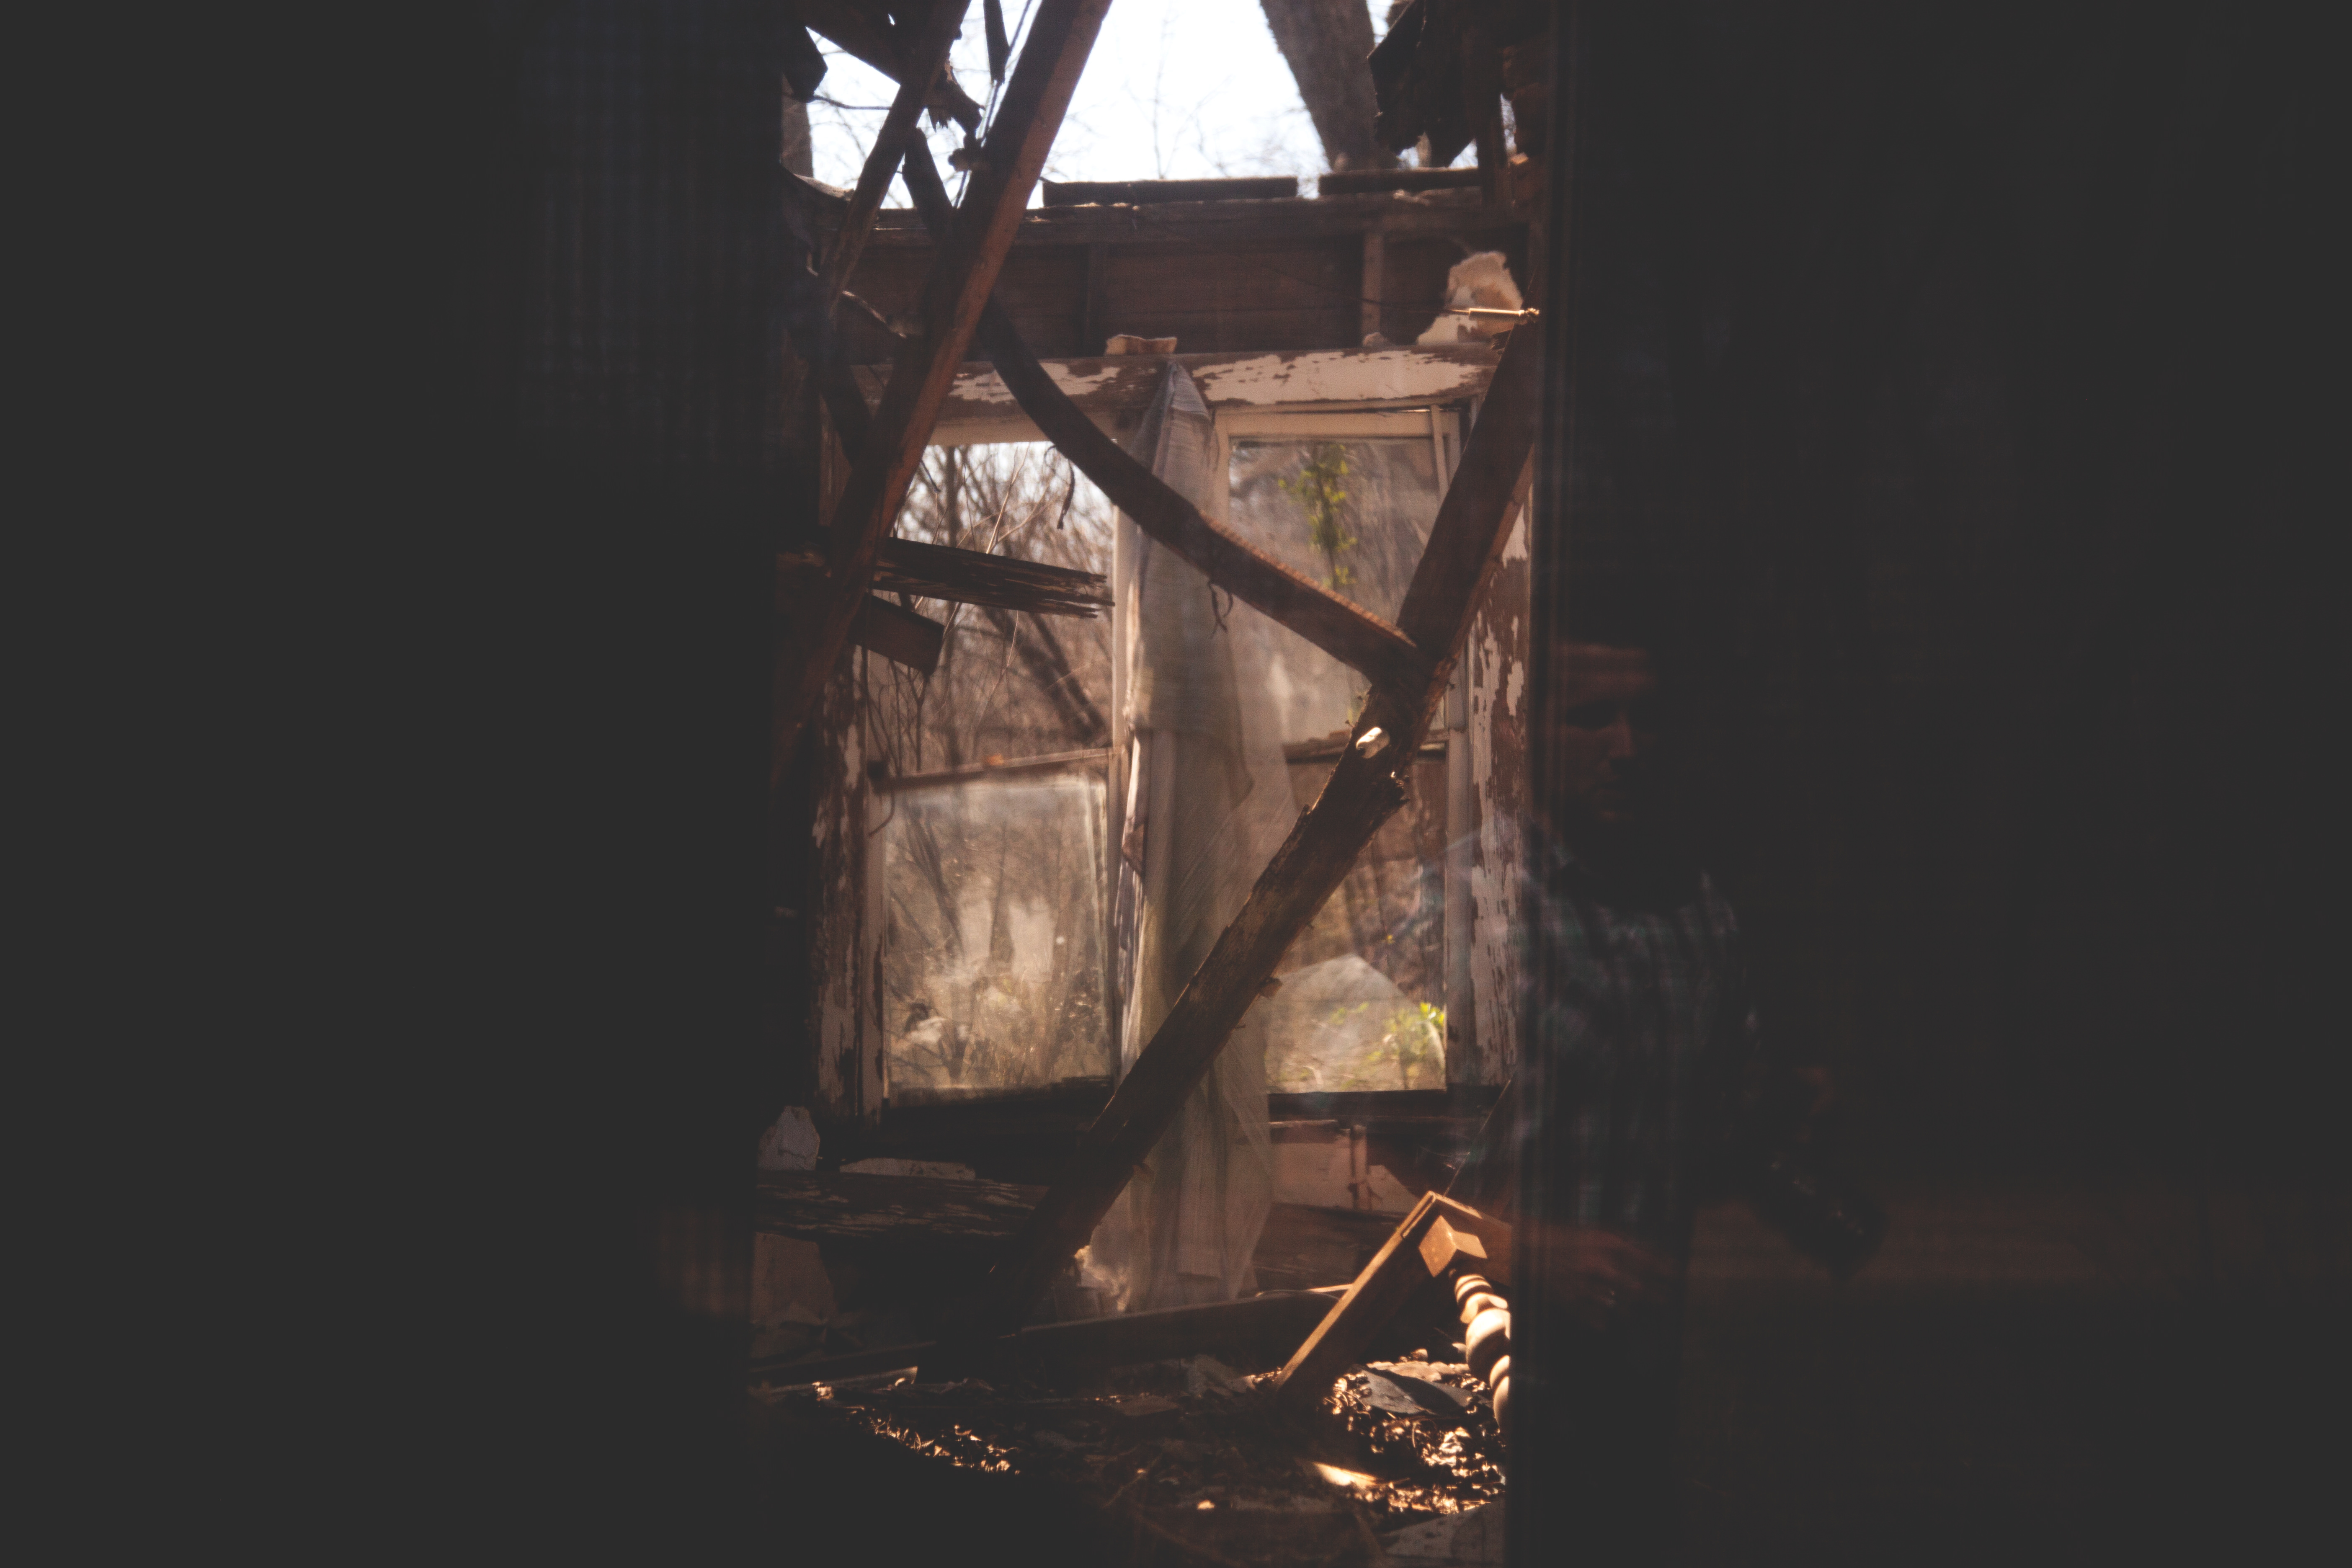
light, sunlight, dark, broken, abandoned, darkness, decay, screenshot, eerie